Peregrino Anselmo

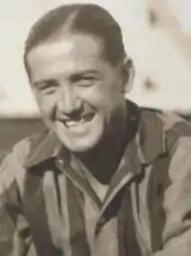

Juan Peregrino Anselmo (30 April 1902 – 27 October 1975) was a Uruguayan footballer who played as a striker for Uruguay national team. He was a member of national team which won 1930 FIFA World Cup. He scored three goals in the tournament, including two in the semi-finals. He was the first false 9 in a World Cup. He was part of the squad which won gold medal at the 1928 Summer Olympics, but did not play in any games. He was a player and later coach of C.A. Peñarol. As coach, succeeding mid-1962 the Hungarian Béla Guttmann in office, he led the club to the Uruguayan championship of the same year. In the later part of 1963 the Uruguayan goalkeeper Roque Máspoli succeeded him.